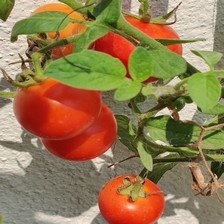
Label: tomato